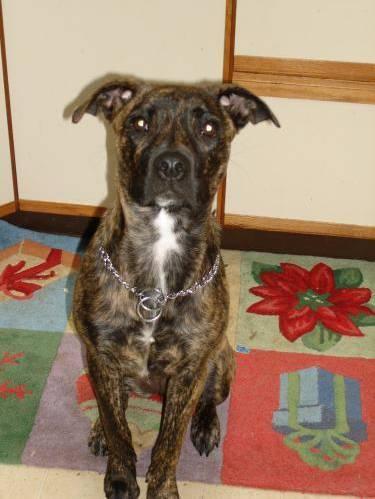
dog